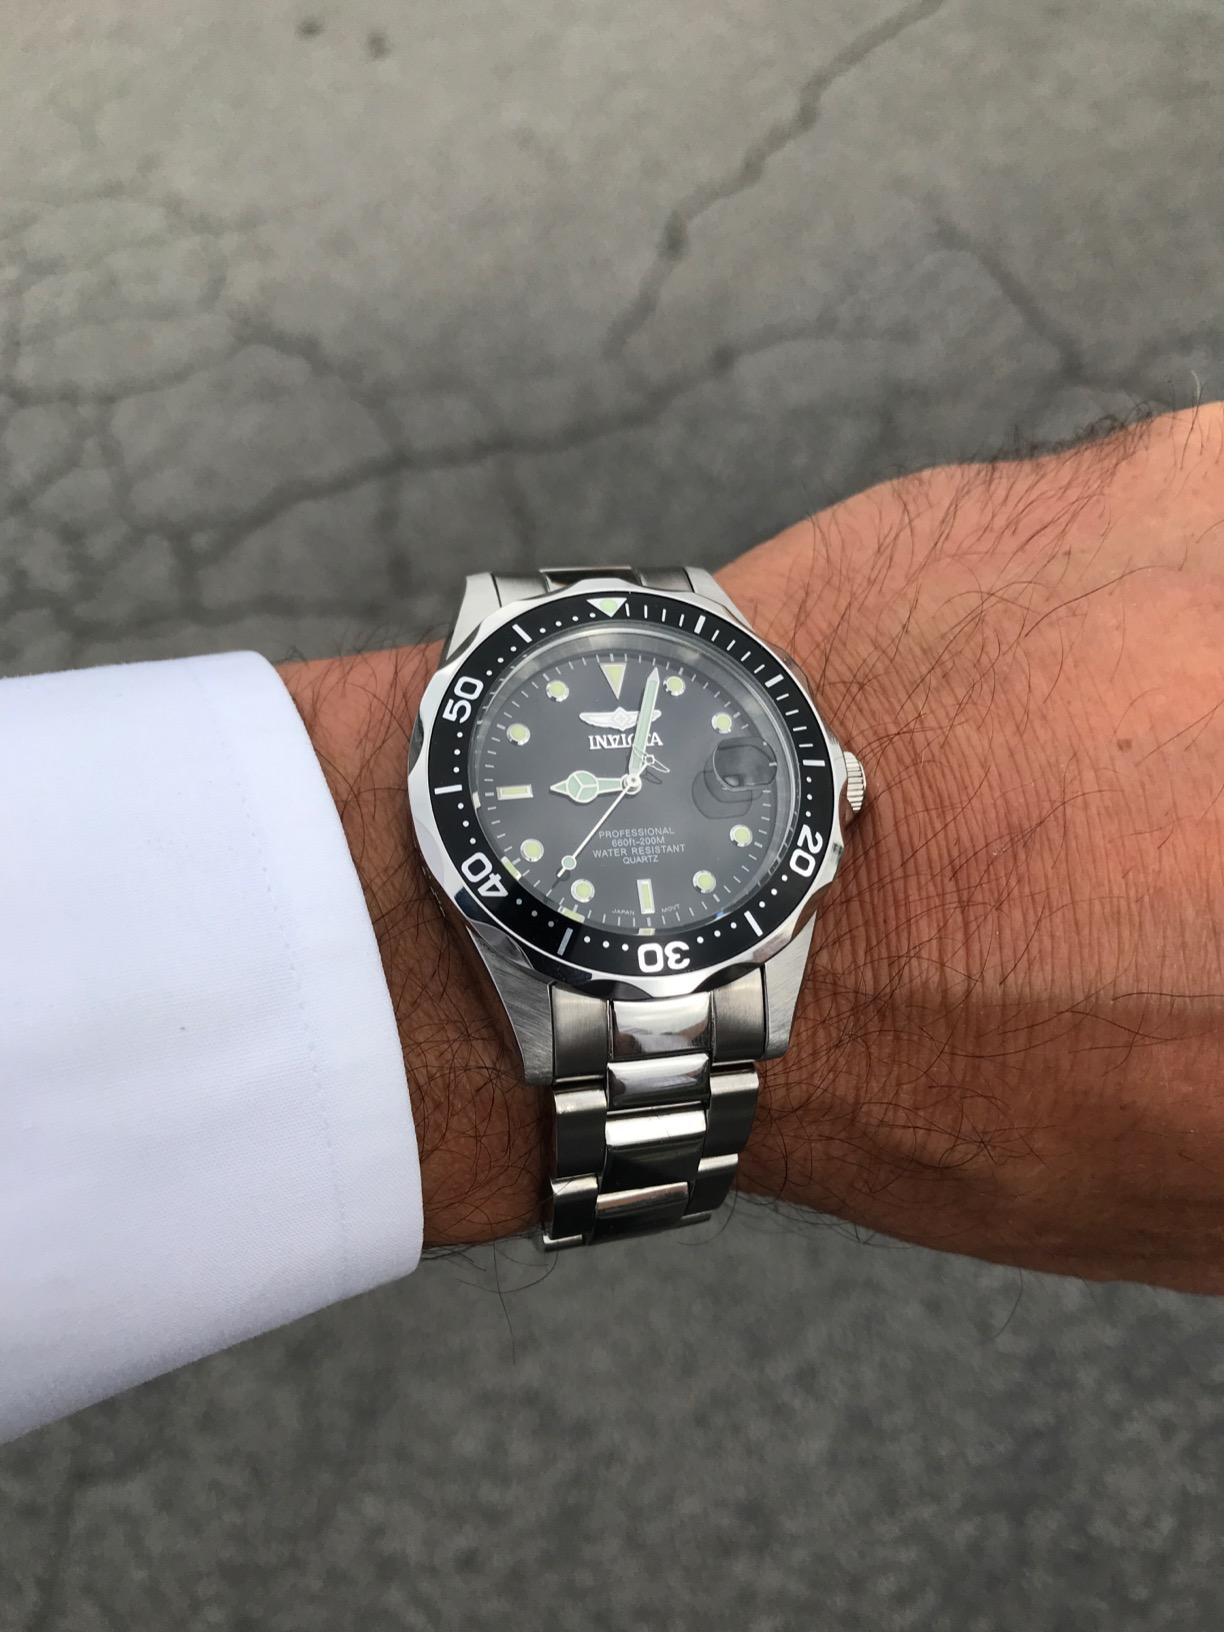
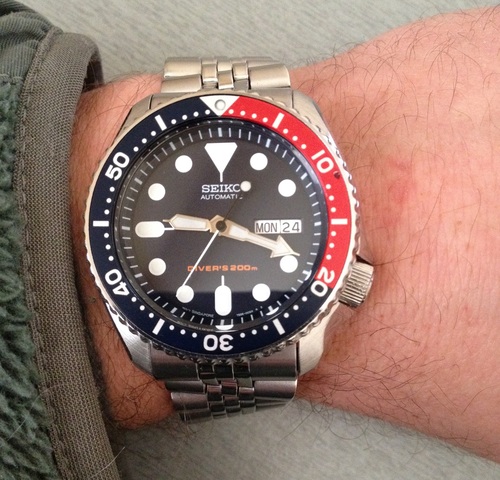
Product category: accessories_watch
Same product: no